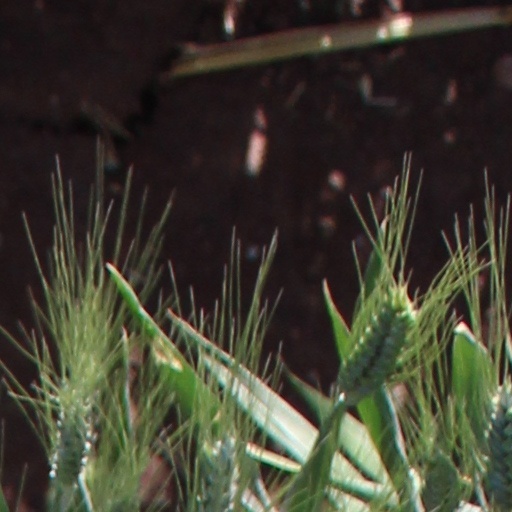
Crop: wheat